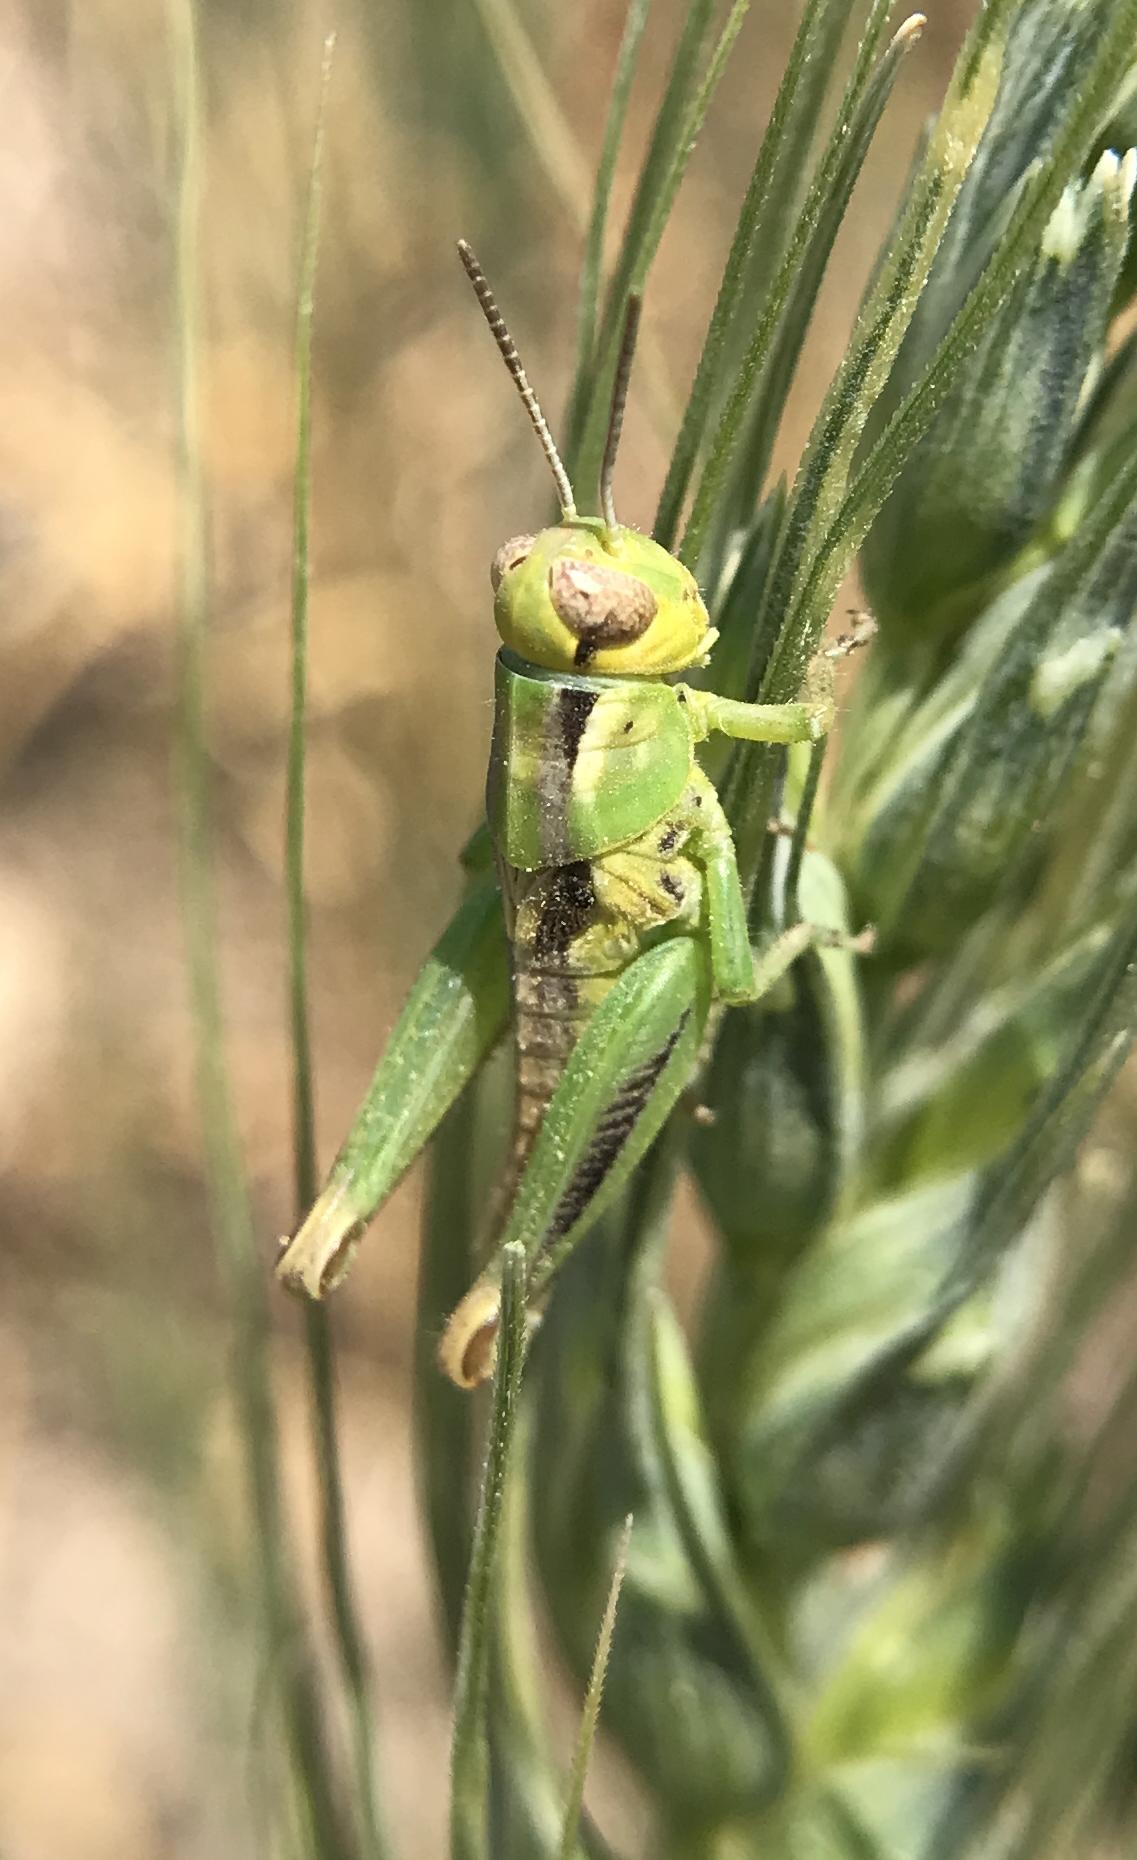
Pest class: occasional_pest